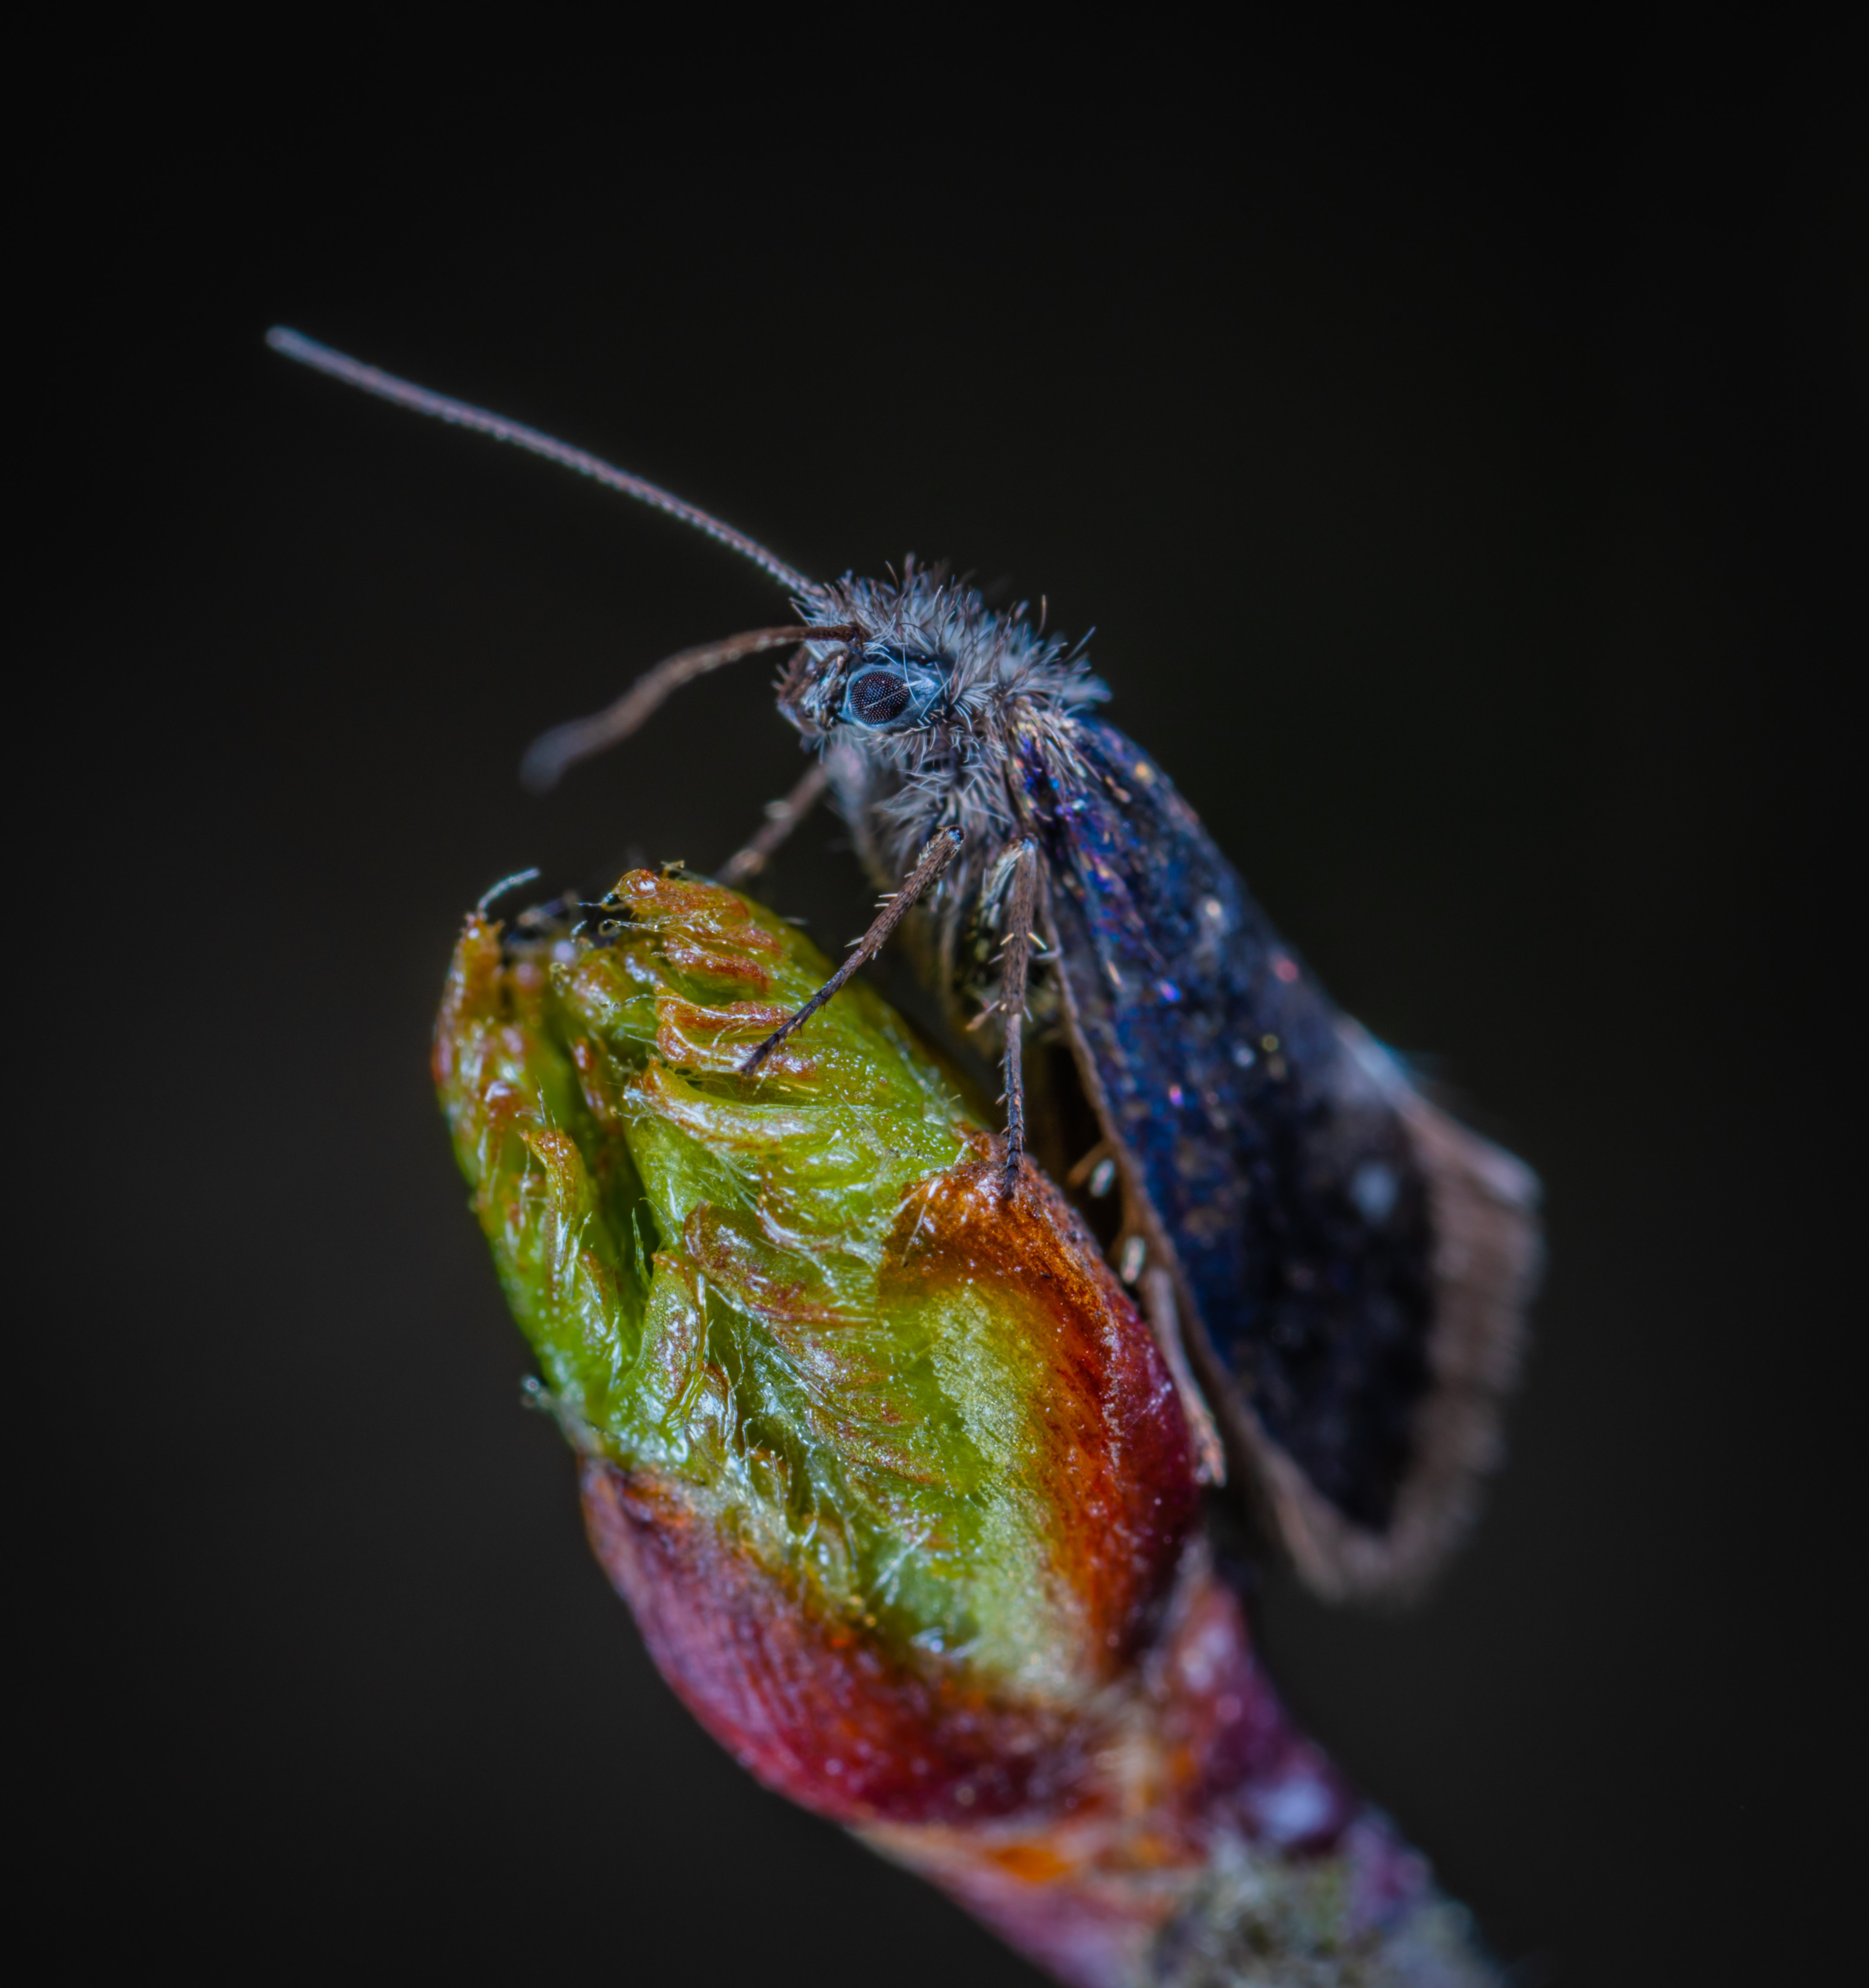
insect, macro photography, close up, invertebrate, plant, organism, bud, net winged insects, flower, pest, photography, membrane winged insect, mantidae, Jewel bugs, bug, Scentless Plant Bugs